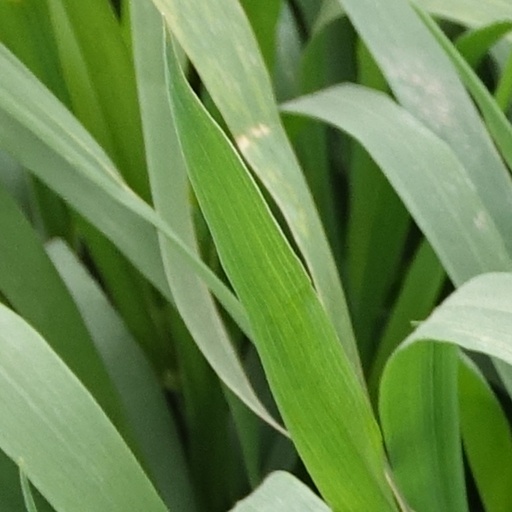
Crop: wheat